List of box office records set by Star Wars: The Force Awakens

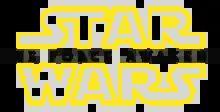
The film's official logo

"" is the seventh film in the "Star Wars" franchise, released ten years after . Co-written and directed by J. J. Abrams, the film stars Adam Driver, Daisy Ridley, John Boyega and Oscar Isaac in new roles, with Harrison Ford, Mark Hamill, and Carrie Fisher reprising their roles from the original trilogy which concluded in 1983. Prior to its release, the film was predicted by box office analysts to break records, citing the relative lack of competition owing to its date of release, being released in large formats such as IMAX in a high number of venues, and multi-generational appeal to both fans of the previous movies and children as success factors.